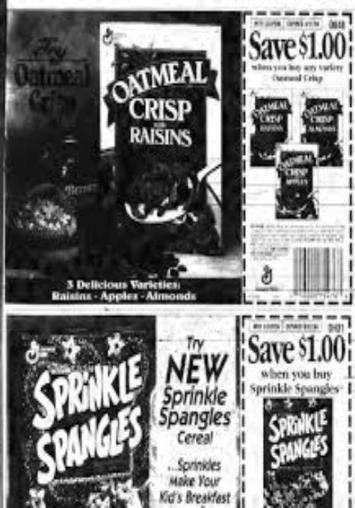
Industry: Food